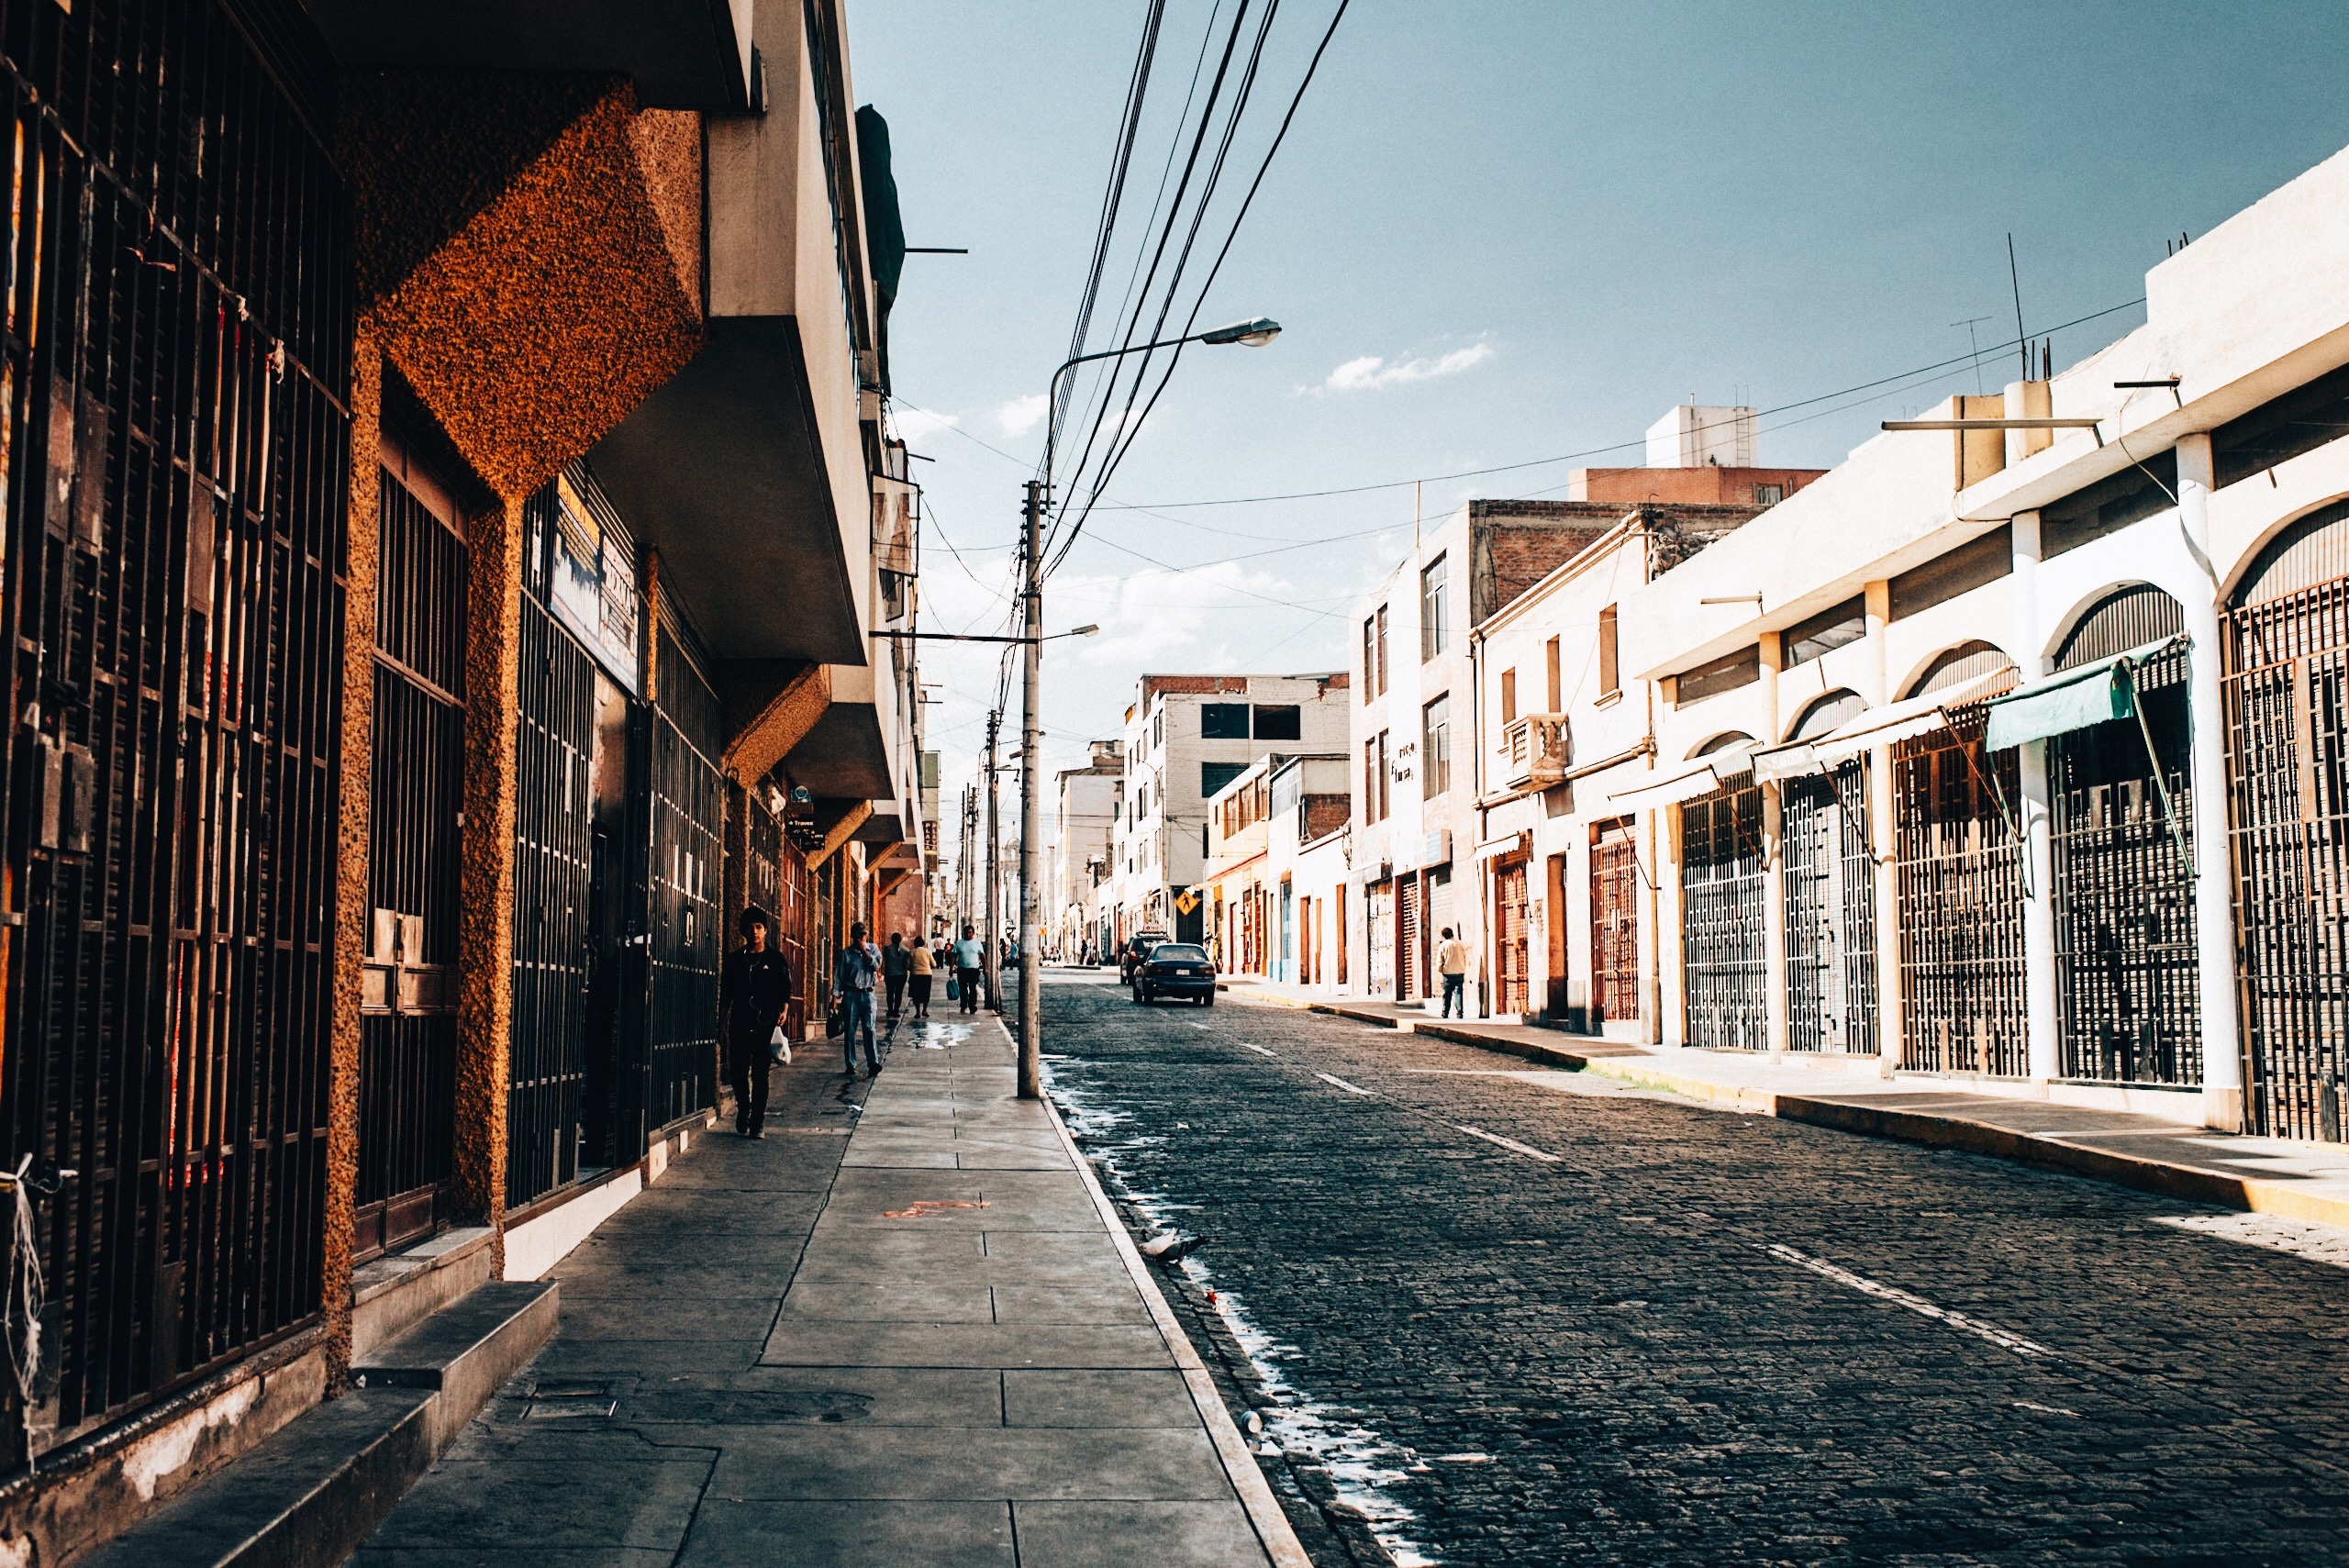
architecture, road, street, town, alley, city, cityscape, downtown, lane, infrastructure, neighbourhood, urban area, residential area, human settlement